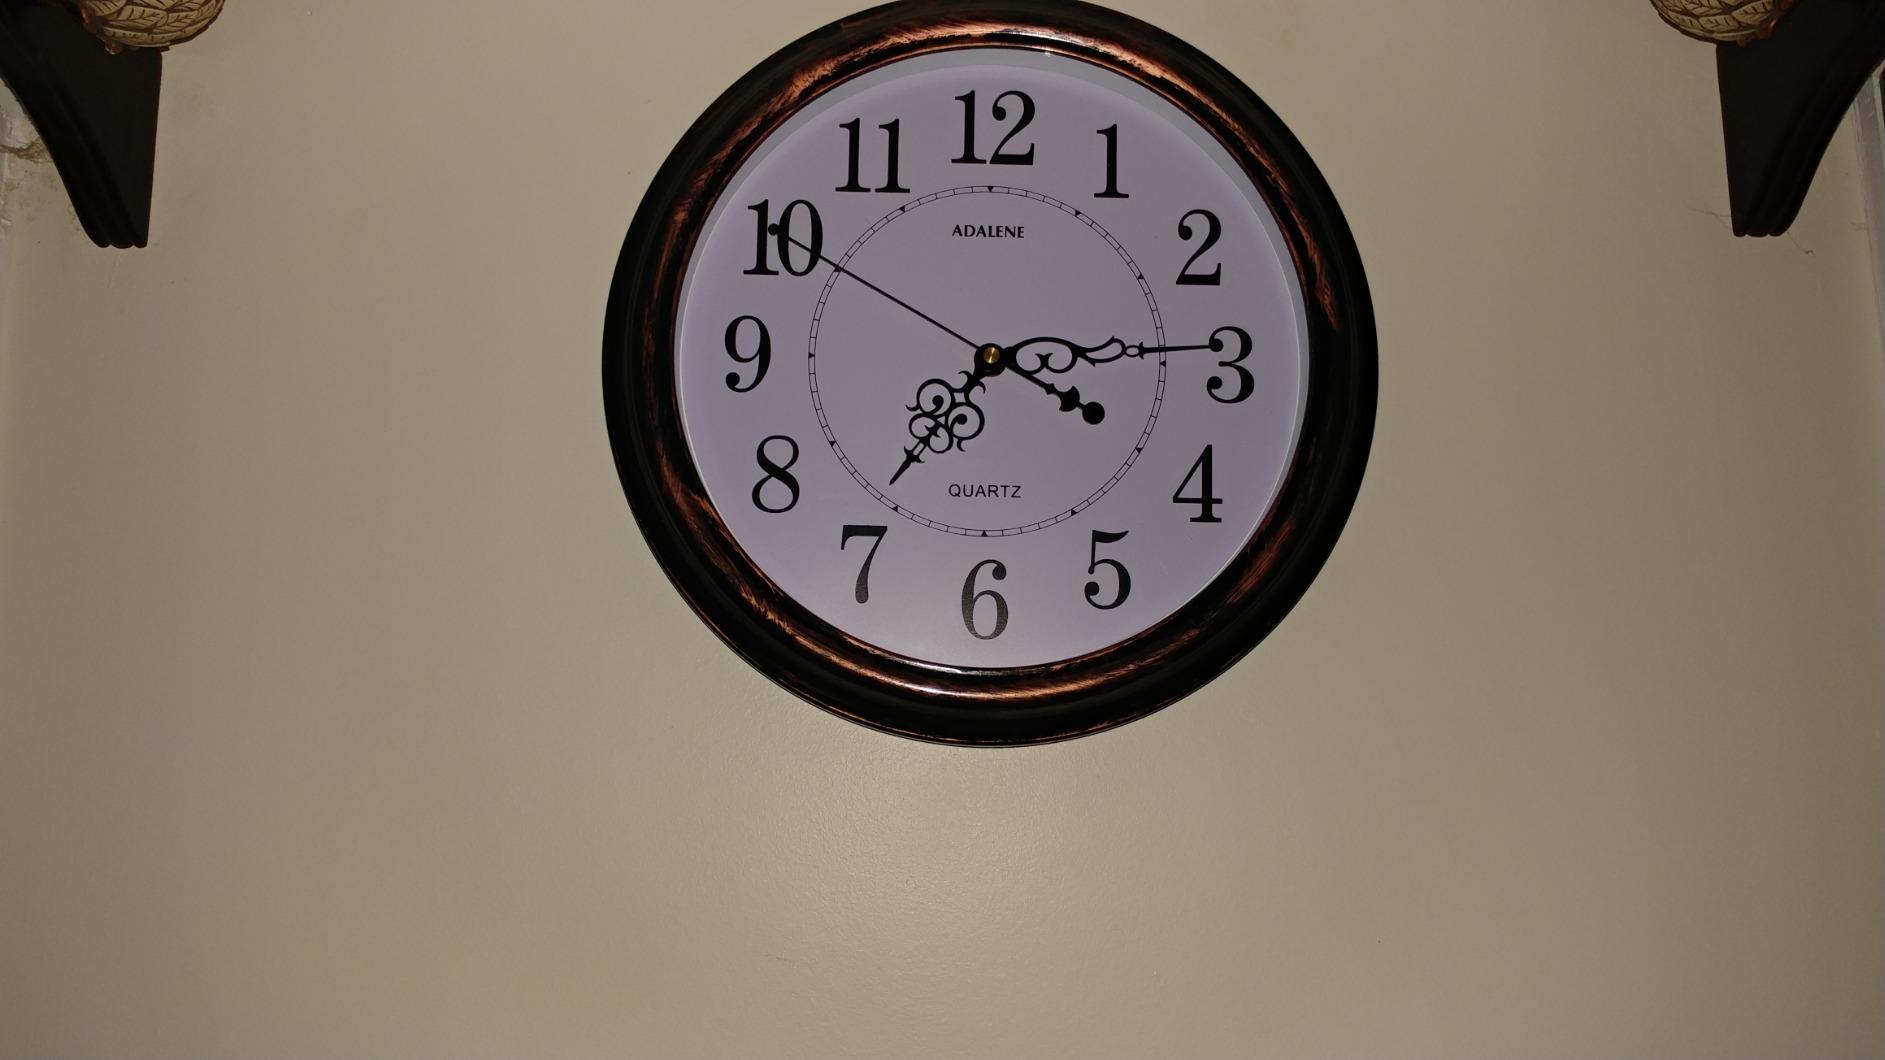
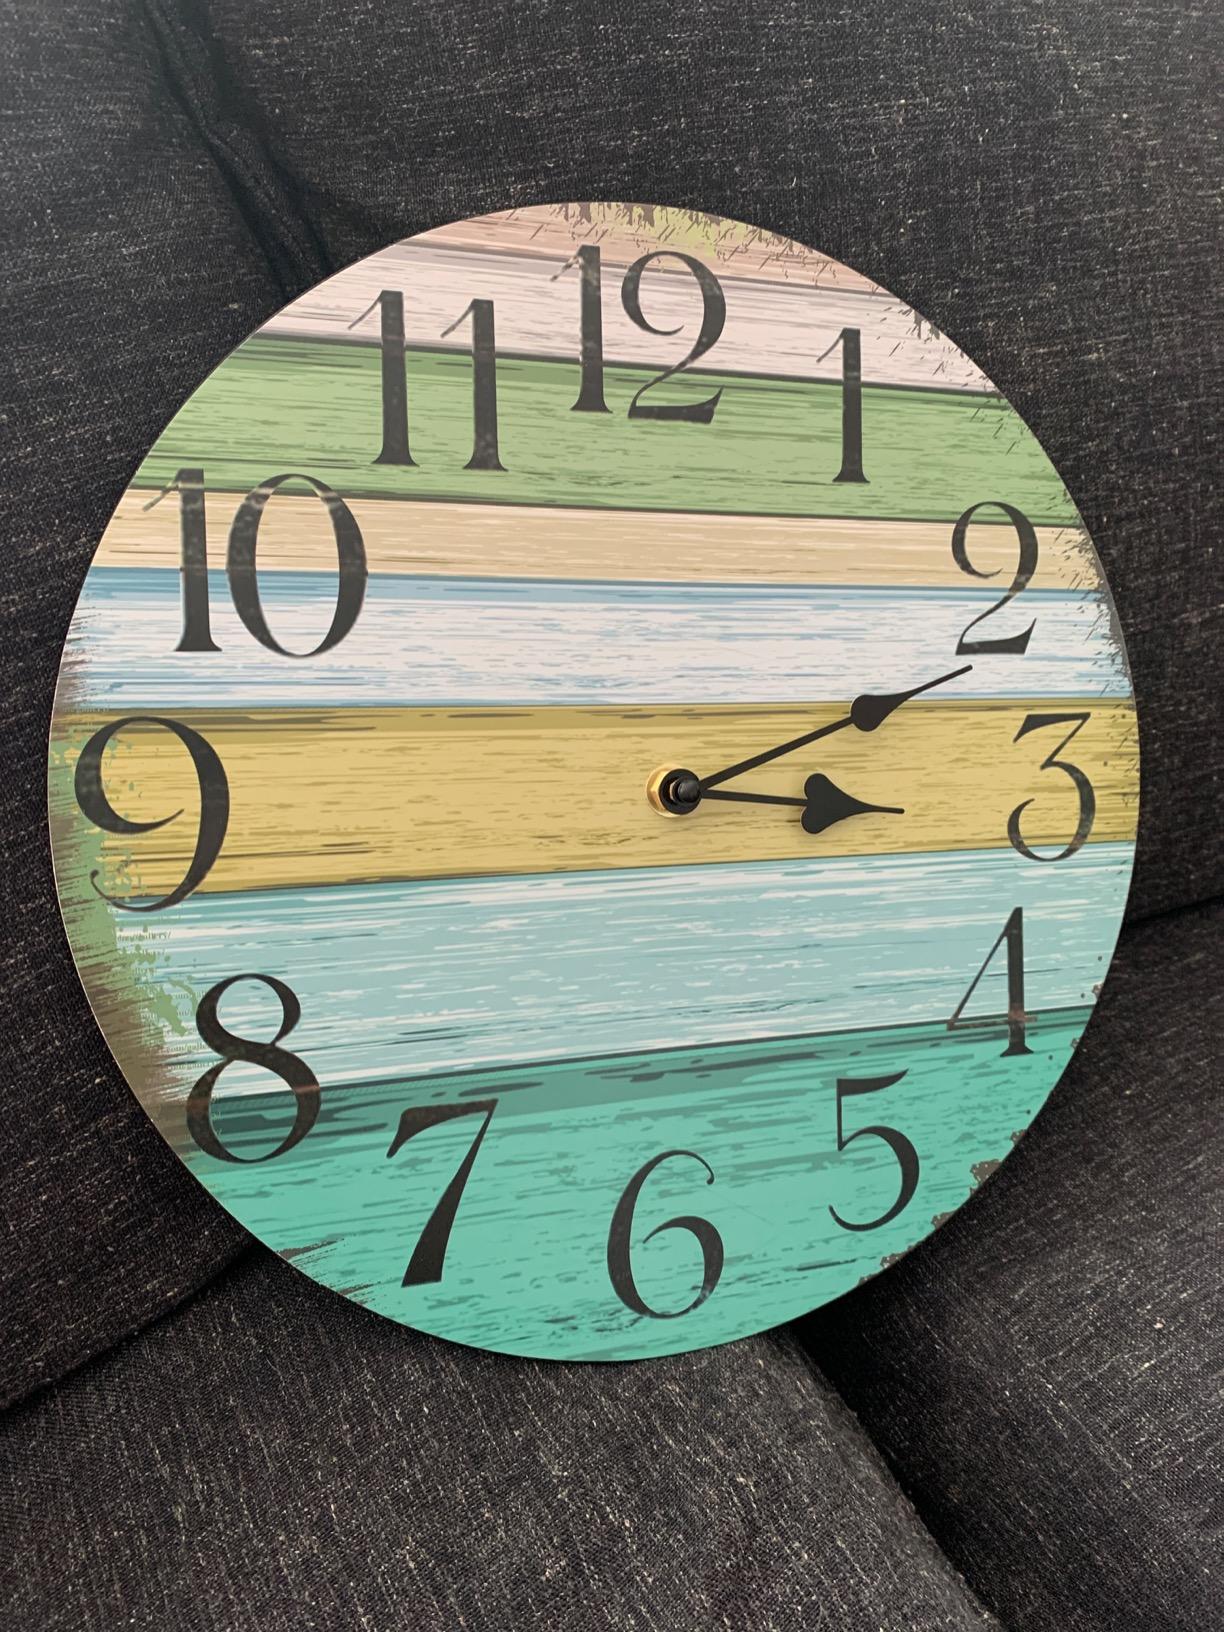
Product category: clock
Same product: no